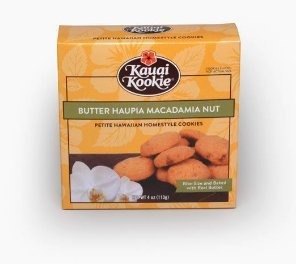
Item Name: Macadamia Nut Cookies Butter Haupia 4 ounce (113g)
Bullet Point 1: COCONUT: Haupia is a delicous coconut pudding originating from the Hawaiian Islands. Haupia has been mixed into every one of these delicious bite sized cookies. Bringing you a true taste of Hawaii
Bullet Point 2: HAWAII MACADAMIA NUTS: Macadamia nuts are one of the most delicious and iconic foods that Hawaii is so well known for, So many of these macnuts are mixed in with these deliciously buttery shortbread cookies. Taste the crunch in every bite while the cookies slowly melt away in your mouth!
Bullet Point 3: MADE IN HAWAII: You're gonna love these melt-in-your-mouth macadamia nut shortbread cookies. From the southernmost bakery in the US the cookies are made with unbleached enriched flour, 100% pure butter, golden macadamia nuts, and cane sugar.
Bullet Point 4: MADE WITH ALOHA: You can trust that Kauai Kookie Macadamia Nut Cookies are made with 100% pure Aloha! Quality ingredients, love, and care go into every batch making these a favorite for all!
Bullet Point 5: LOCAL FAVORITE: Since 1965, locals loved Kauai Kookies! With some of the most iconic, decadent, and profound flavors that Hawaii has to offer, Kauai Kookie has encapsulated them into these amazing cookies! Made and baked in Kauai, Hawaii these cookies can be now be shared and enjoyed anywhere!
Product Description: Kauai Kookies are THE original cookies from the island of Kauai. Our bakers are hard at work creating a variety of island-style cookies and other baked items that uphold a reputation of quality. Each of our products is baked fresh daily using some of Hawaii’s finest ingredients!
Value: 4.0
Unit: Ounce

Price: 10